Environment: real
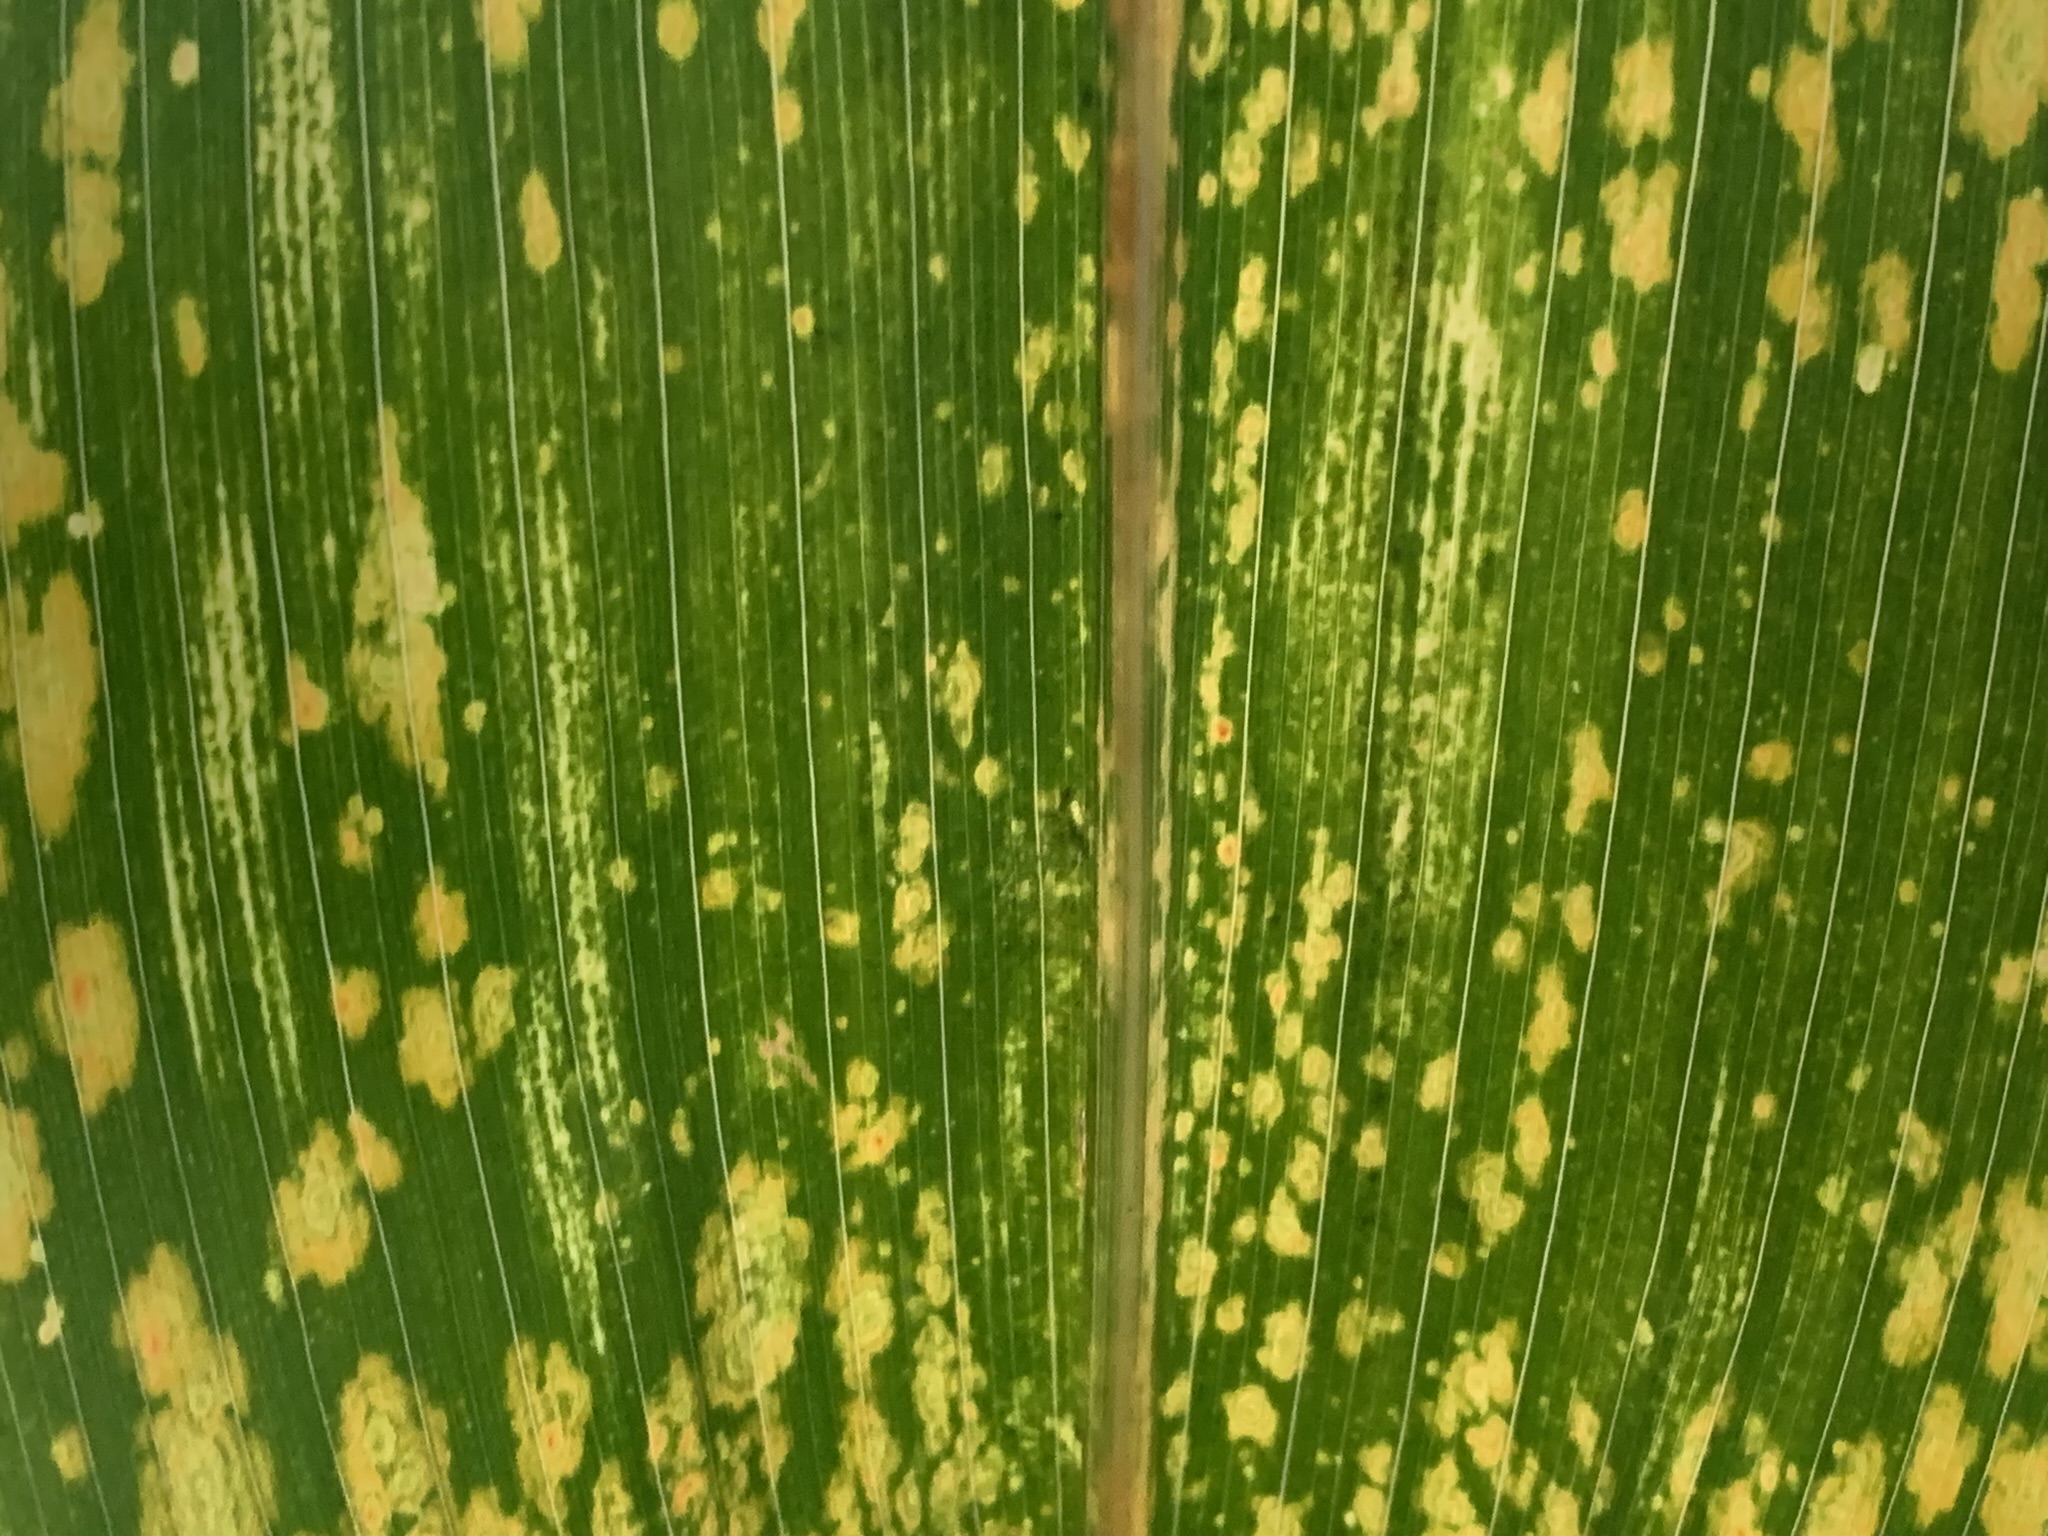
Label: lethal_necrosis